Euplokamis

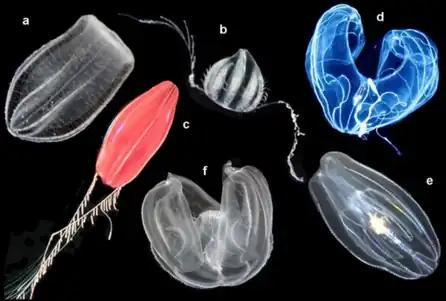
Figure 1. Pelagic ctenophores: (a) "Beroe ovata", (b) unidentified cydippid (c) "Tortugas red" cydippid, (d) "Bathocyroe fosteri", (e) "Mnemiopsis leidyi", and (f) "Ocyropsis" sp. from Wikipedia Commons

Ctenophores are divided into two classes based on either the presence(Tentaculata)) or the lack (Nuda) of tentacles. Within each class, there are multiple orders to further distinguish their structures and characteristics. The class Tentaculata contains the following orders: Cydippida, Lobata, and Cestida. The genus "Euplokamis" is part of the class tentaculate, which indicates that tentacles are present. They are also part of the order Cydippida, distinguished by their tentacles and their round body shape. "Euplokamis" tentacles are long, with side branches, and have a sheath allowing them to be retracted inside of the body. The tentacle side branches are known as tentilla, which in the case of "Euplokamis" are held tightly in coils except during the act of prey capture. Further, the widely spaced tentillia droplets allow for organisms to be classified to the genus level and are one of the only examples of striated muscle found in ctenophores.